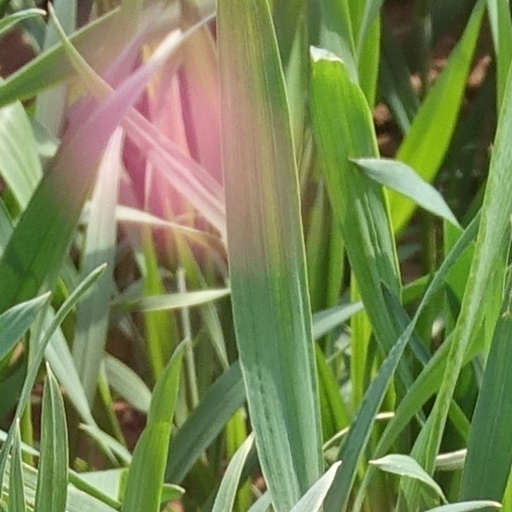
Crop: wheat